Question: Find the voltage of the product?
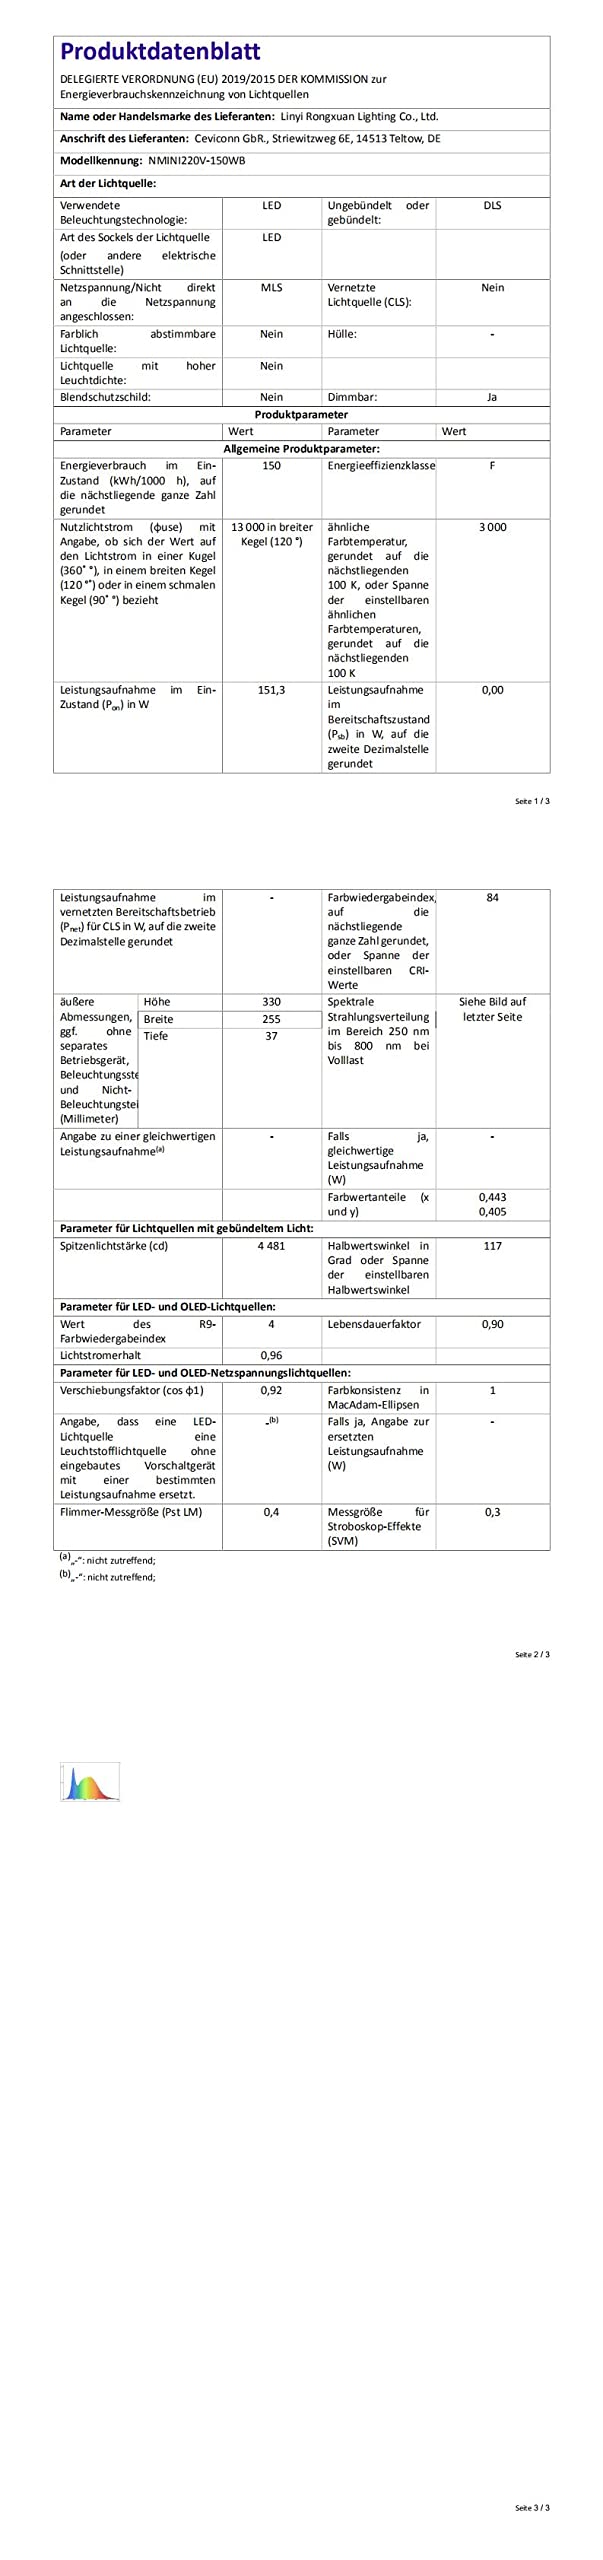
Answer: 220.0 volt